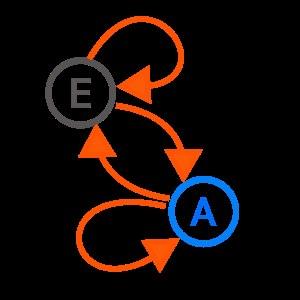
En mathématiques, une chaîne de Markov est un processus de Markov à temps discret, ou à temps continu et à espace d'états discret. Un processus de Markov est un processus stochastique possédant la propriété de Markov : l'information utile pour la prédiction du futur est entièrement contenue dans l'état présent du processus et n'est pas dépendante des états antérieurs. Les processus de Markov portent le nom de leur inventeur, Andreï Markov.